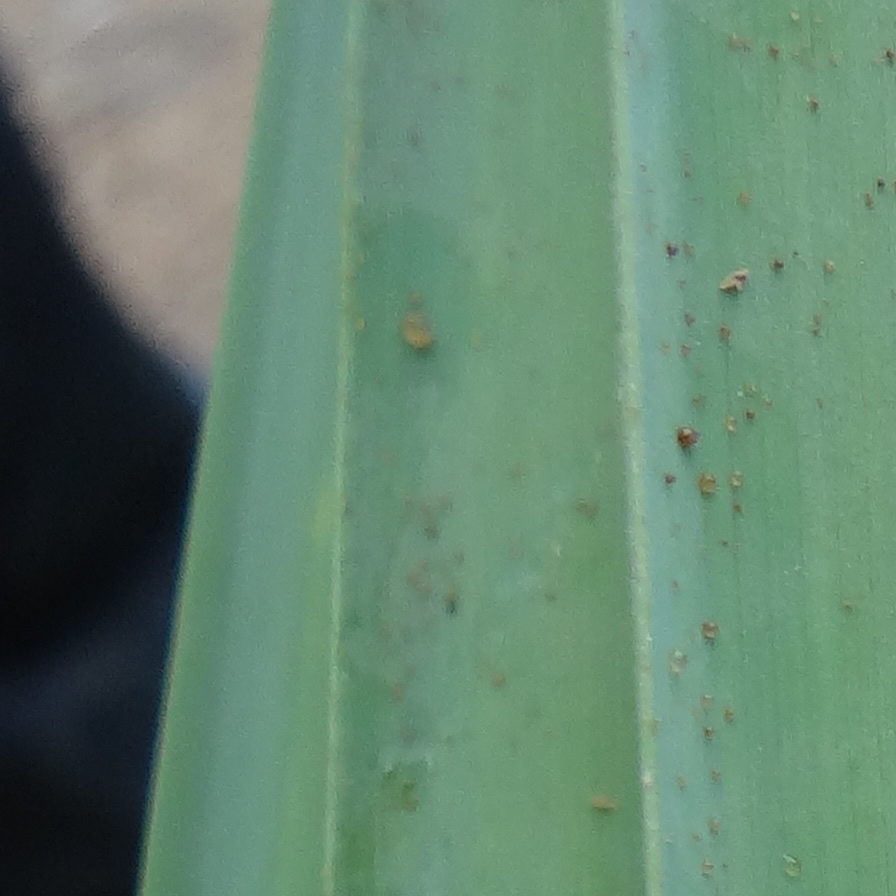
Label: Honey